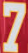
Number: 7